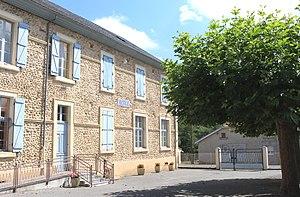
École de Montastruc (Hautes-Pyrénées)
Montastruc est une commune française située dans le département des Hautes-Pyrénées, en région Occitanie.